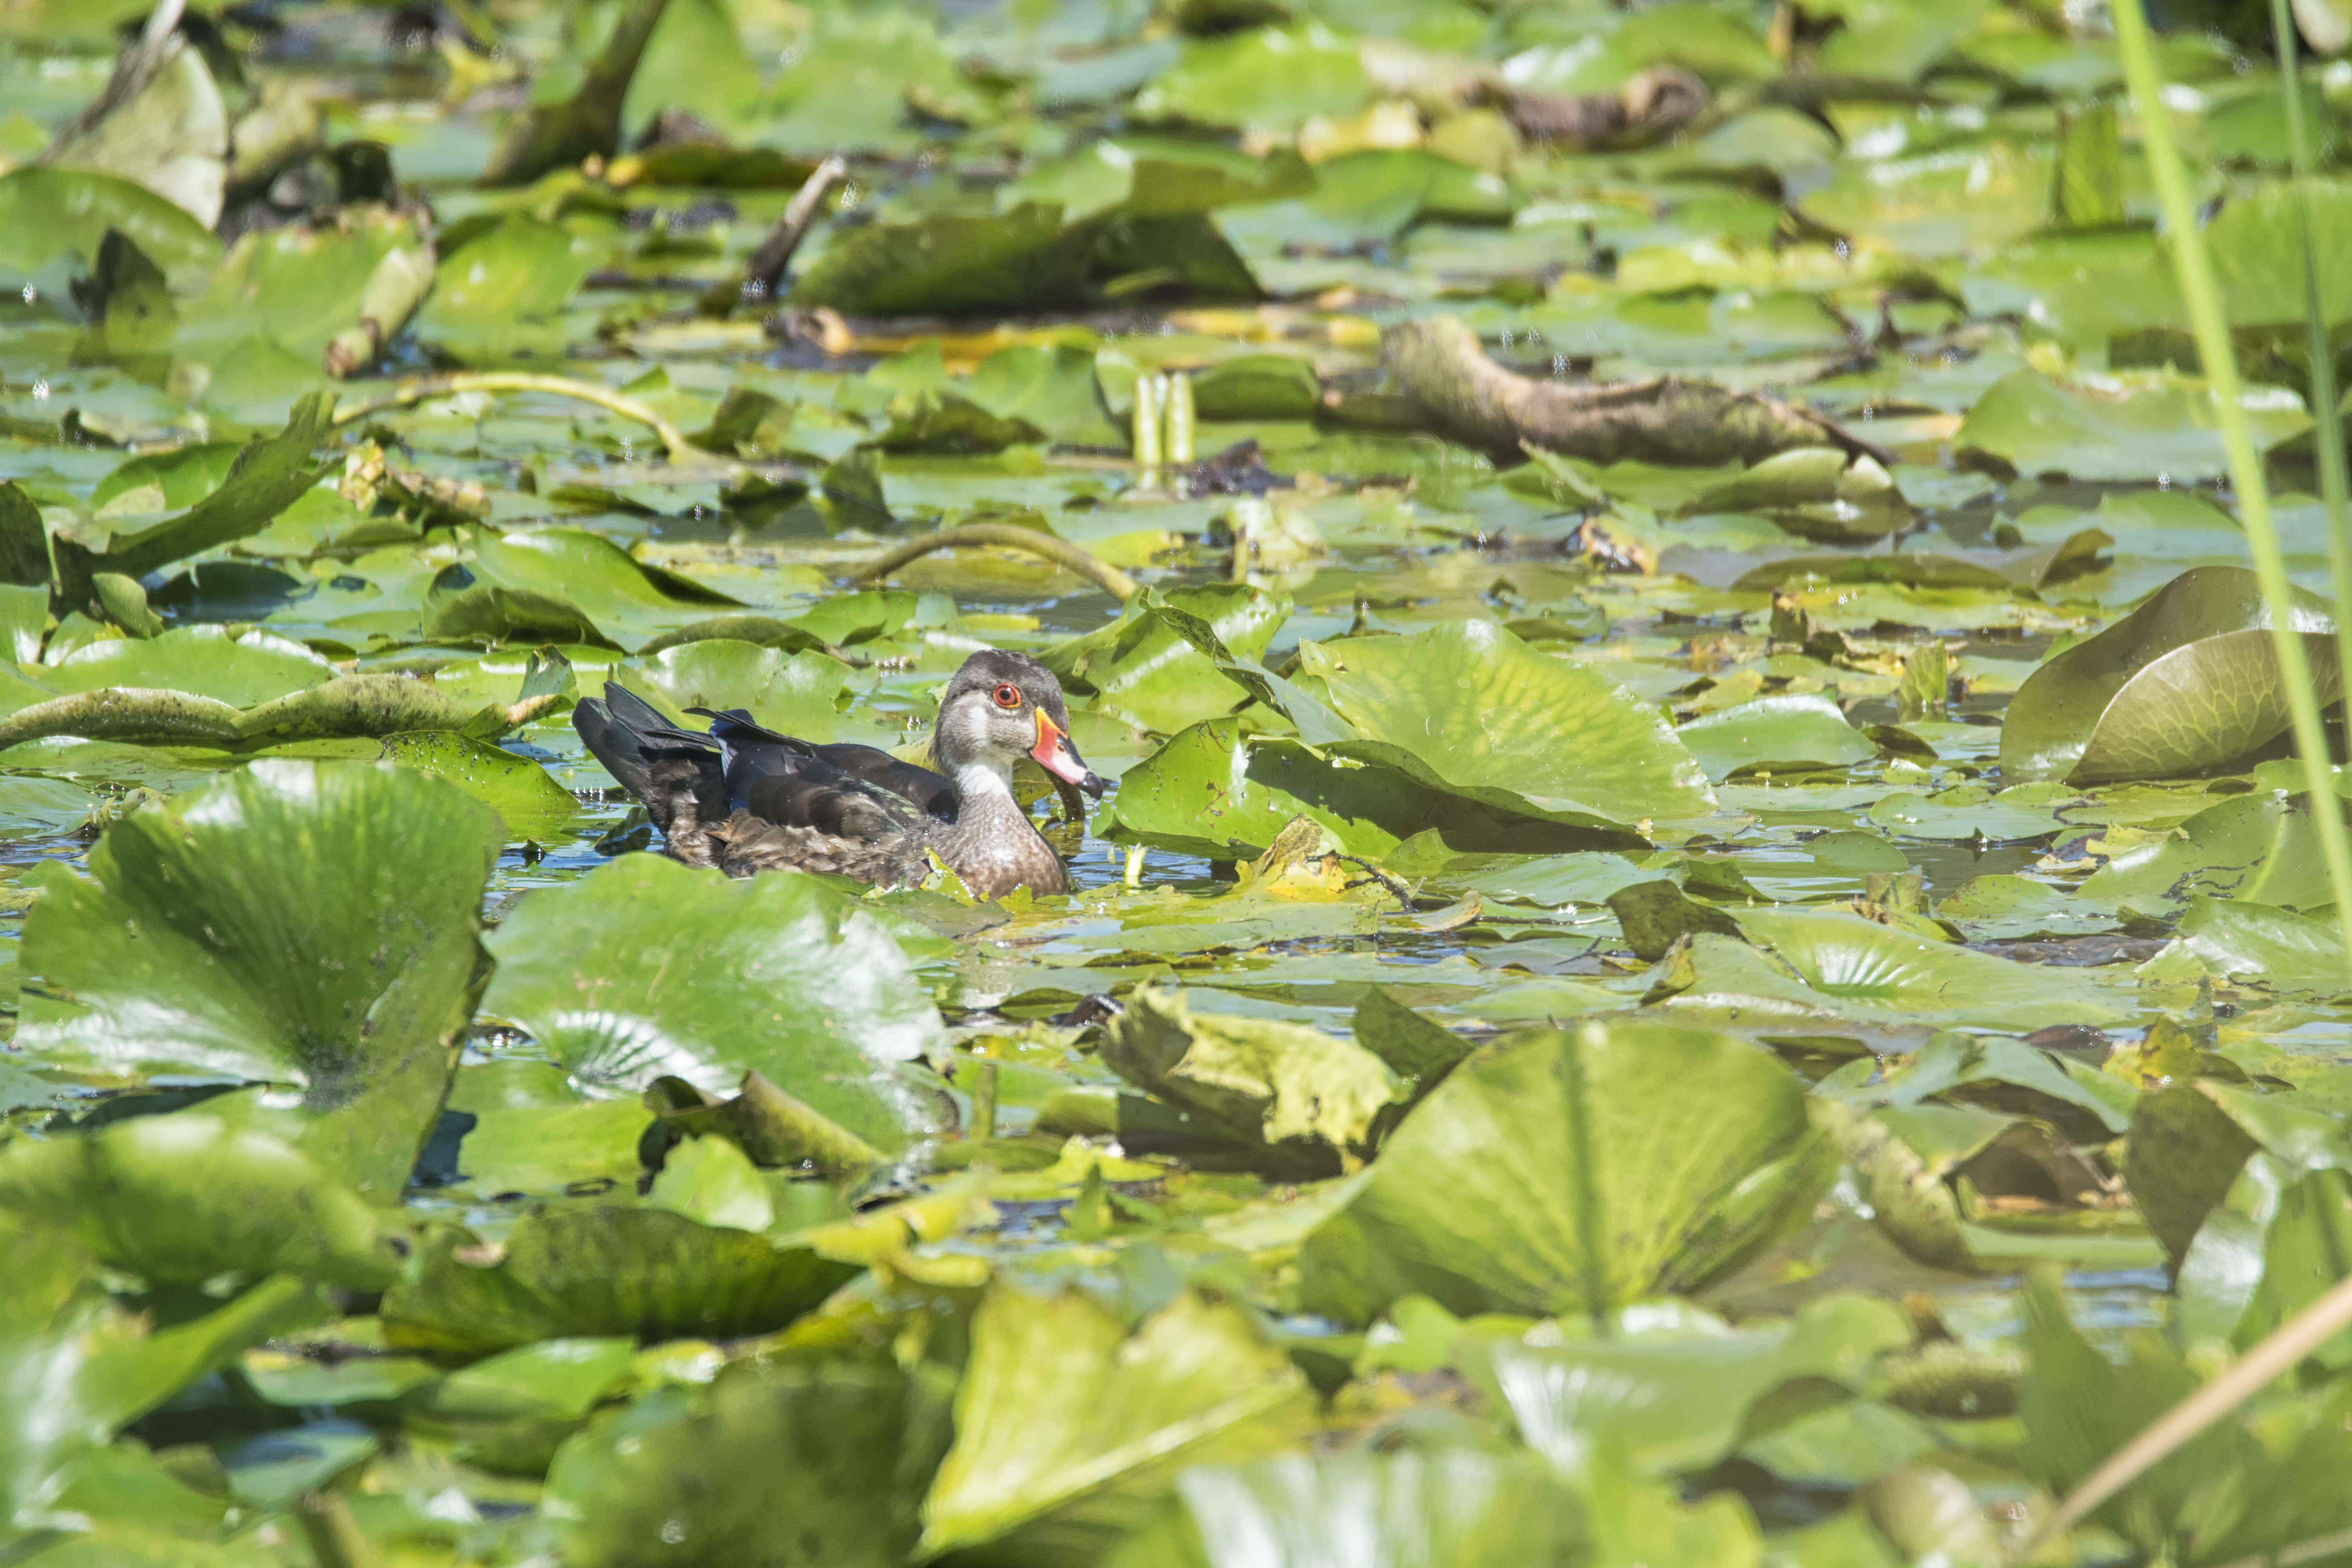
nature, branch, bird, wood, leaf, flower, pond, wildlife, green, jungle, garden, fauna, duck, canada, rainforest, vertebrate, quebec, habitat, canard, sherbrooke, oiseau, branchu, natural environment, perching bird